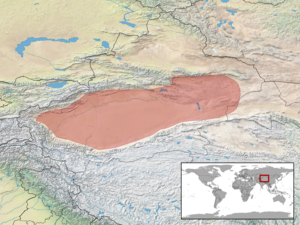
Alsophylax przewalskii est une espèce de geckos de la famille des Gekkonidae.